Sky (New Zealand)

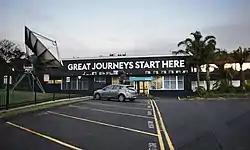
Sky headquarters in Mount Wellington, Auckland

The company was founded by Craig Heatley, Terry Jarvis, Trevor Farmer and Alan Gibbs in May 1987 as Sky Media Limited. It was later incorporated on 26 November, five weeks after the stock market crash. It was formed to investigate beaming sports programming into nightclubs and pubs using high performance 4-metre (13') satellite dishes by Jarvis and an engineering associate Brian Green, but was redirected into pay television following successful bidding in early 1990 for four groups of UHF frequencies in the Auckland, Hamilton and Tauranga regions. Initially operating only in the Auckland region, Sky contracted Broadcast Communications (now Kordia) to provide the broadcast service and transmission from its Panorama Road studios, formerly owned by defunct broadcaster Northern Television. The first Sky subscriber was former Speaker of the House of Representatives Jonathan Hunt, according to Helen Clark, former Prime Minister of New Zealand.